Cloudscape (band)

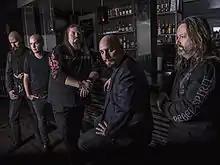
Cloudscape

Cloudscape is a melodic metal band from Helsingborg, Sweden. They have performed live at festivals such as ProgPower Europe, Sweden Rock Festival, ProgPower UK, and Bloodstock Open Air and in 2014 they did a 3½ week long European Tour. , Cloudscape have released four full-length albums, six music videos and a limited "Best Of" album (2014).